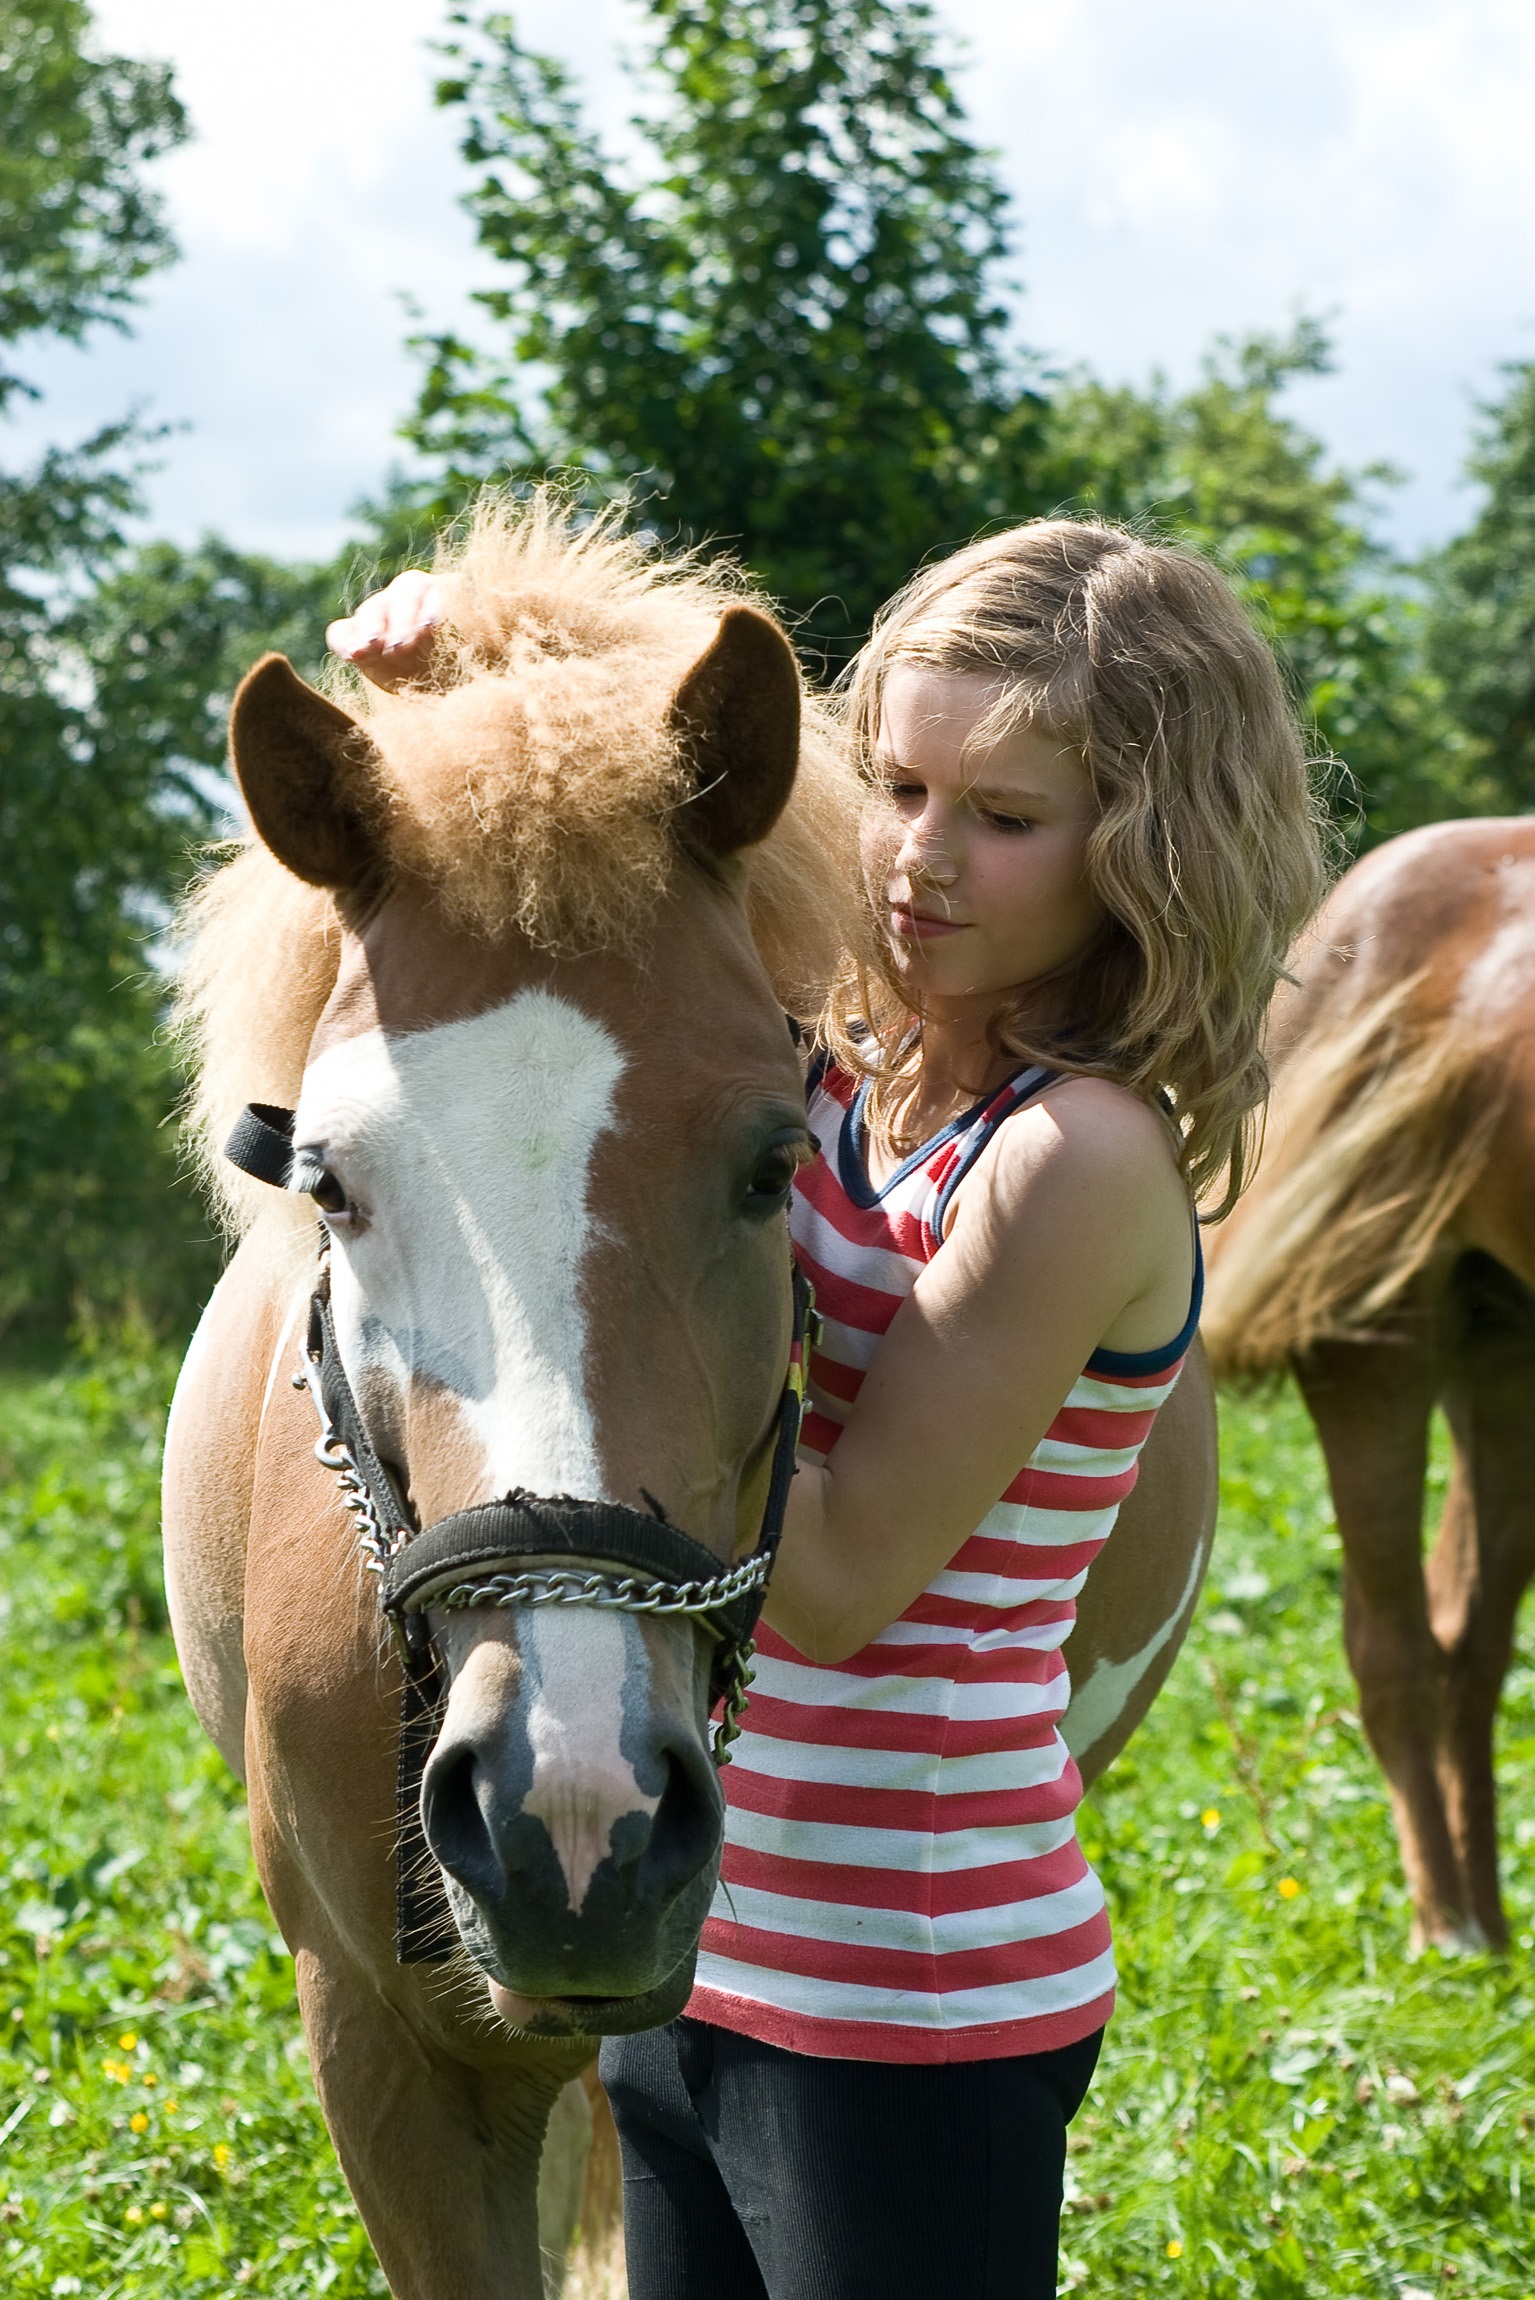
grass, farm, horse, mammal, stallion, child, rural area, interaction, equestrianism, trail riding, horse like mammal, waldkirchen